Oncolytic adenovirus

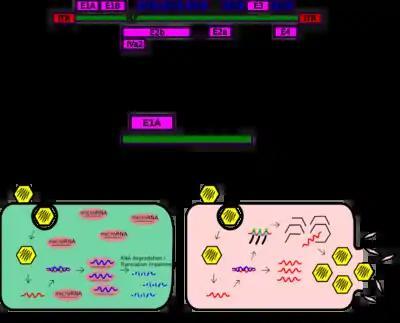
Oncolytic adenovirus controlled by microRNA response element

Immunostimulatory genes Like interferon α (IFNα), tumor necrosis factor alpha (TNFα), and interleukin 12 (IL-12) have been integrated into oncolytic adenovirus to enhance immune response inside the tumor microenvironment. When these molecules selectively expressed in tumor cells, oncolytic adenoviruses promote immune responses against tumor and minimize systemic side effects